First State National Historical Park

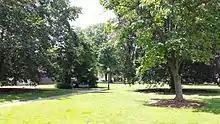
New Castle Green

The park covers the early colonial history of Delaware and the role Delaware played in the establishment of the nation, leading up to it being the first state to ratify the U.S. Constitution. It tells the unique story of the early settlement of the Delaware Valley by the Dutch, Swedes, Finns, and English and their relationship with Native Americans. It also seeks to preserve the cultural landscape of the Brandywine River Valley.